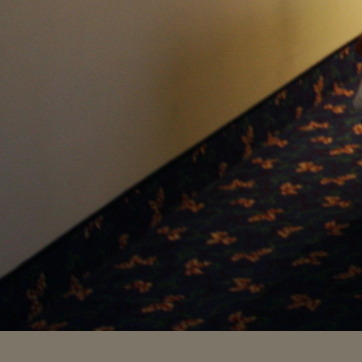
Material: carpet